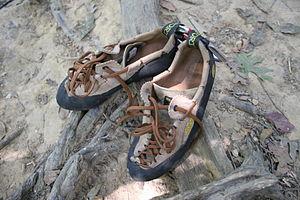
Chaussons d'escalade de la marque La Sportiva et du modèle ""Mythos"". Photo prise à l'extérieur."
La Sportiva est une marque fabriquant des chaussures et particulièrement des chaussons d'escalade.